Economy of Mauritania

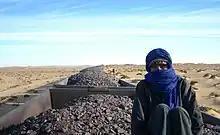
Train carrying iron ore.

Mauritania has extensive deposits of iron ore, which account for almost 50% of total exports. The decline in world demand for this ore, however, has led to cutbacks in production. With the current rise in metal prices, gold and copper mining companies are opening mines in the interior.